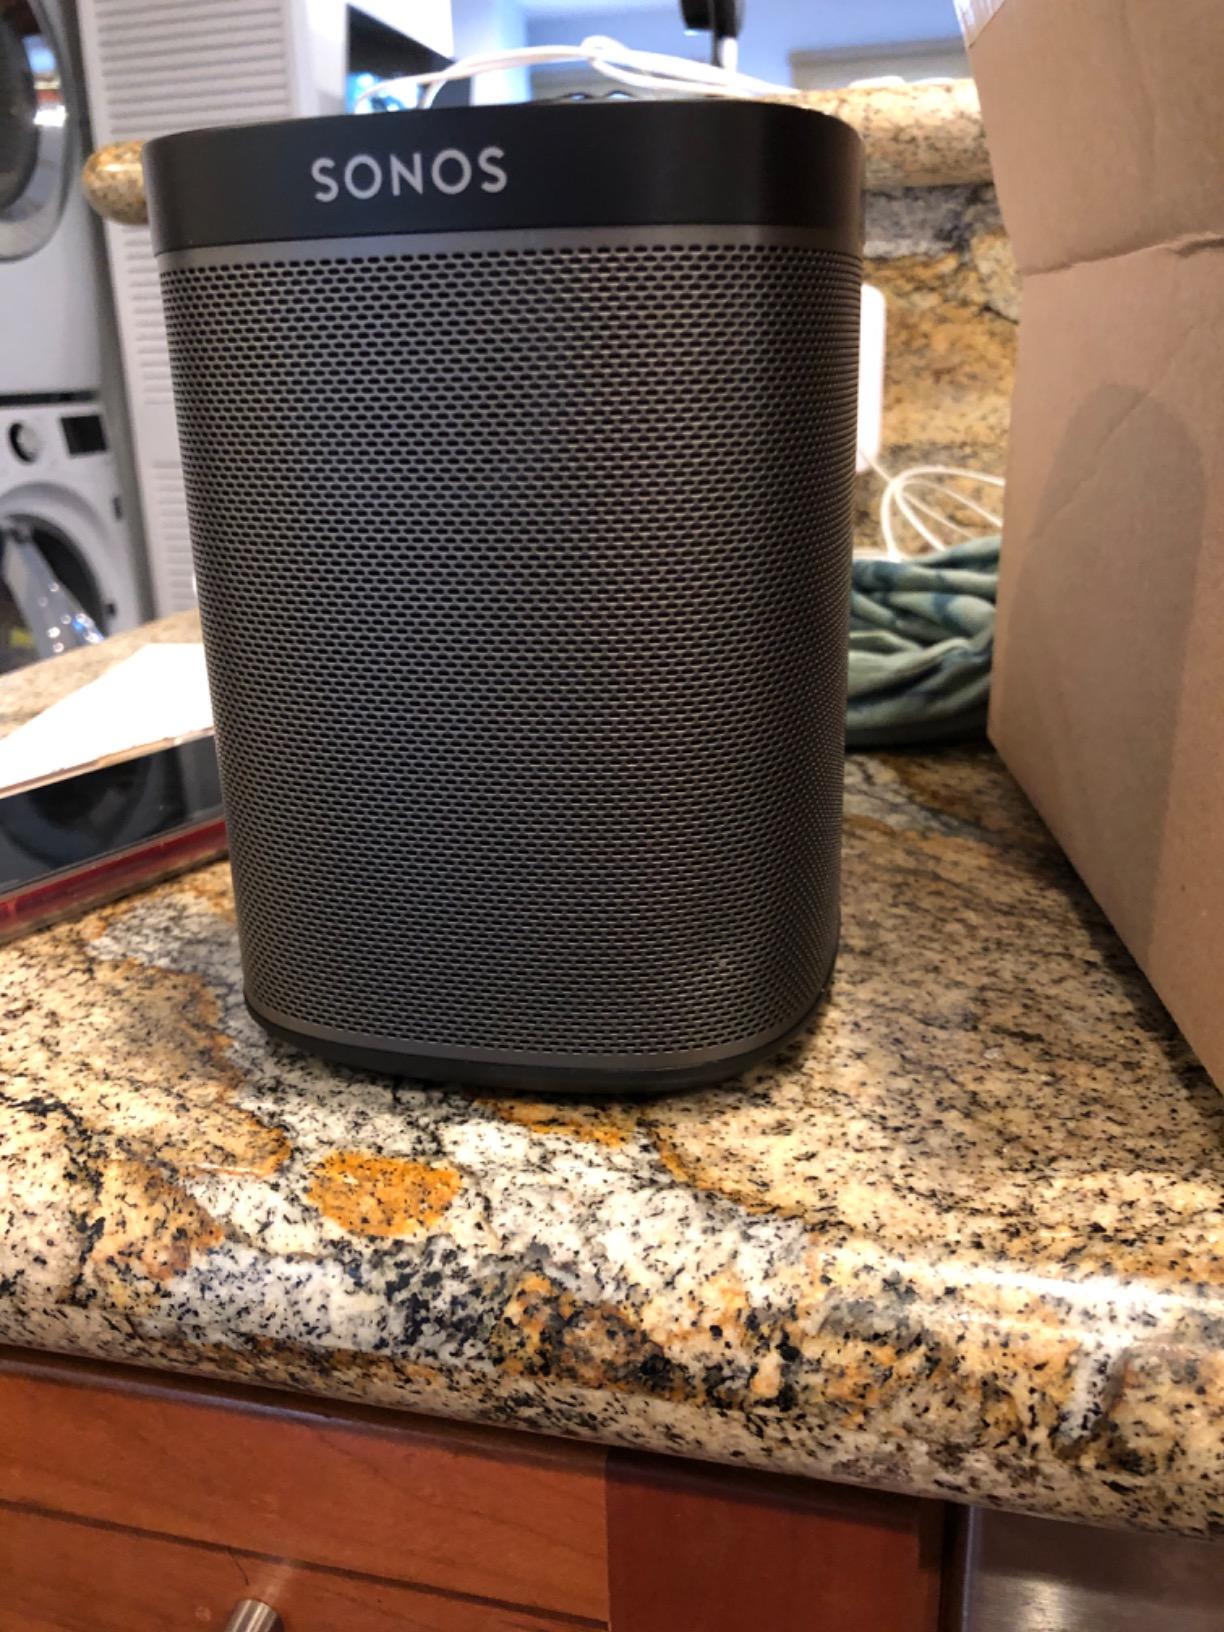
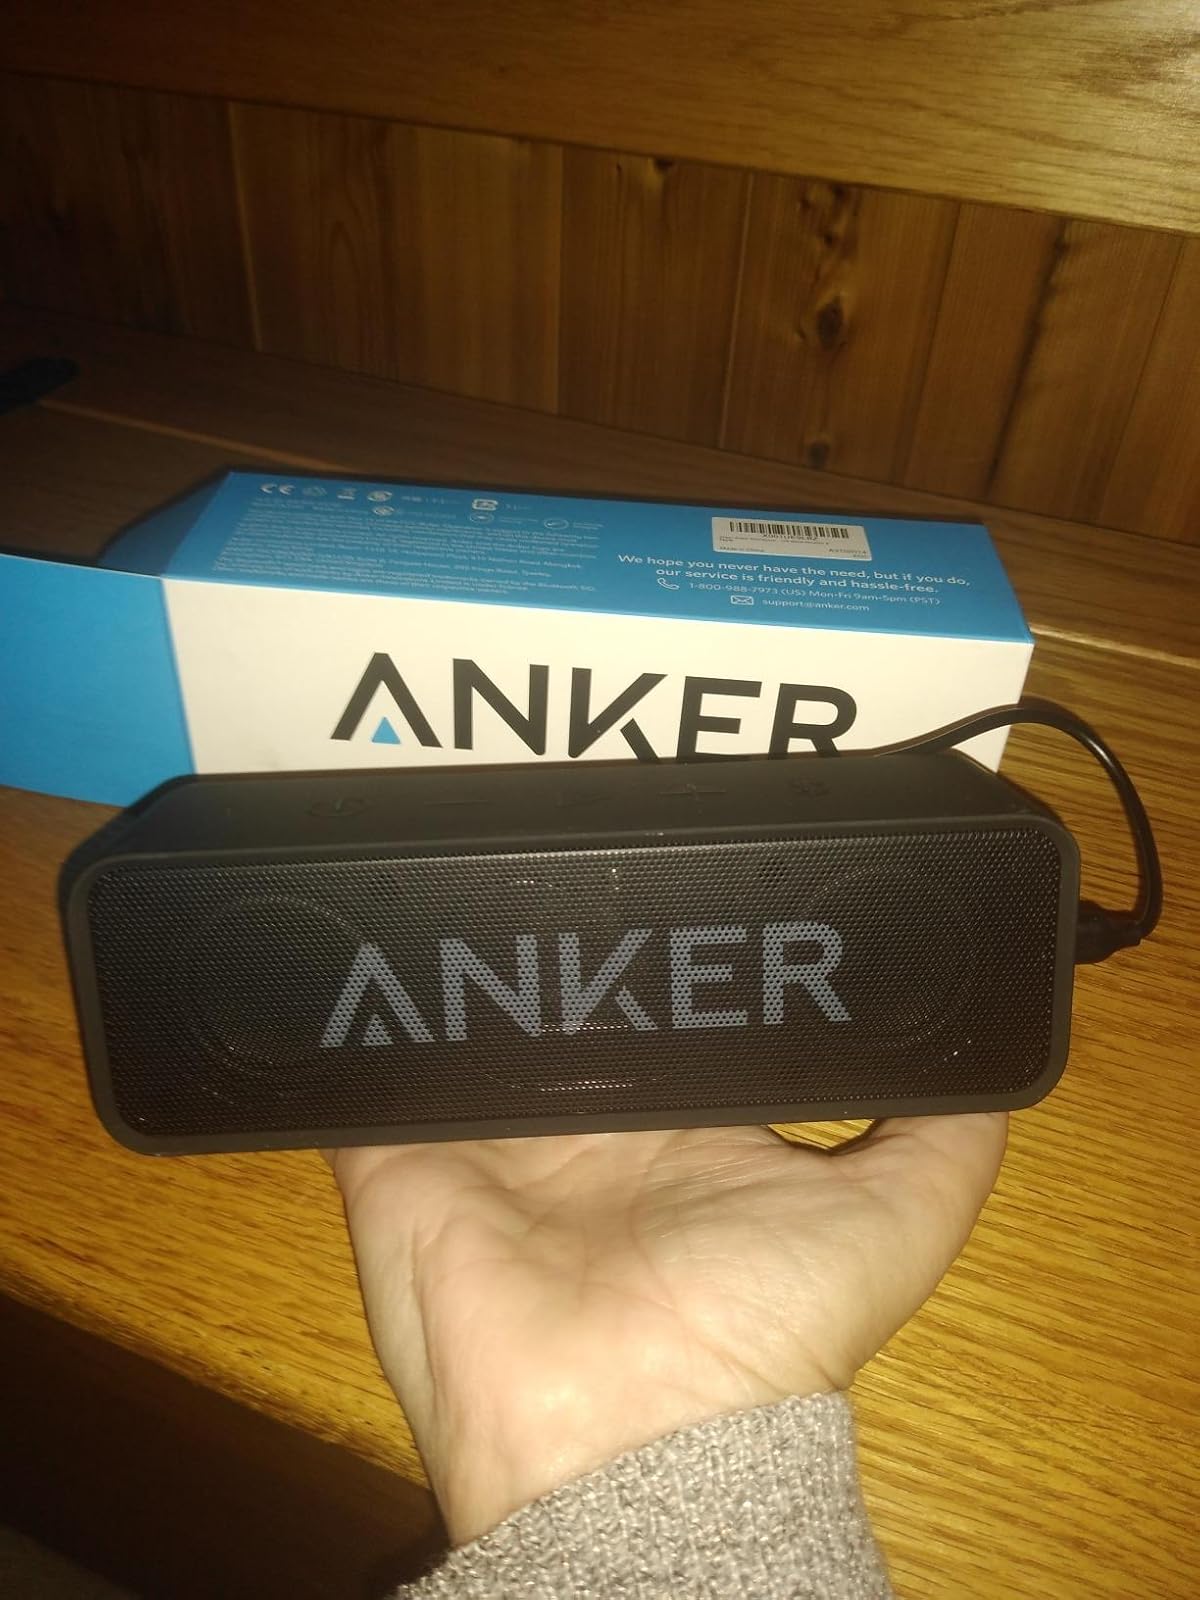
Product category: speaker
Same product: no